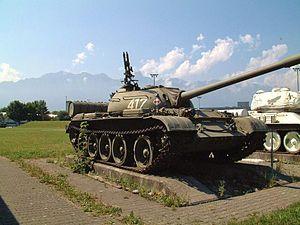
GoldenEye /ˈɡəʊldn̩.ɑɪ/ ou L'Œil de feu au Québec est un film d'espionnage américano-britannique réalisé par Martin Campbell et sorti en 1995. C'est le 17ᵉ opus de la saga James Bond d'EON Productions et le premier où Pierce Brosnan tient le rôle du célèbre agent fictif du MI6. À la différence des films précédents de la série, le scénario n'est pas une reprise des travaux du romancier Ian Fleming, bien que le titre GoldenEye soit inspiré de celui de son domaine à la Jamaïque. Le scénario original, conçu par Michael France, est écrit avec la collaboration postérieure de plusieurs autres auteurs. Le film raconte la lutte du MI6 contre un syndicat du crime désirant utiliser le satellite GoldenEye contre Londres afin de causer une crise financière globale.